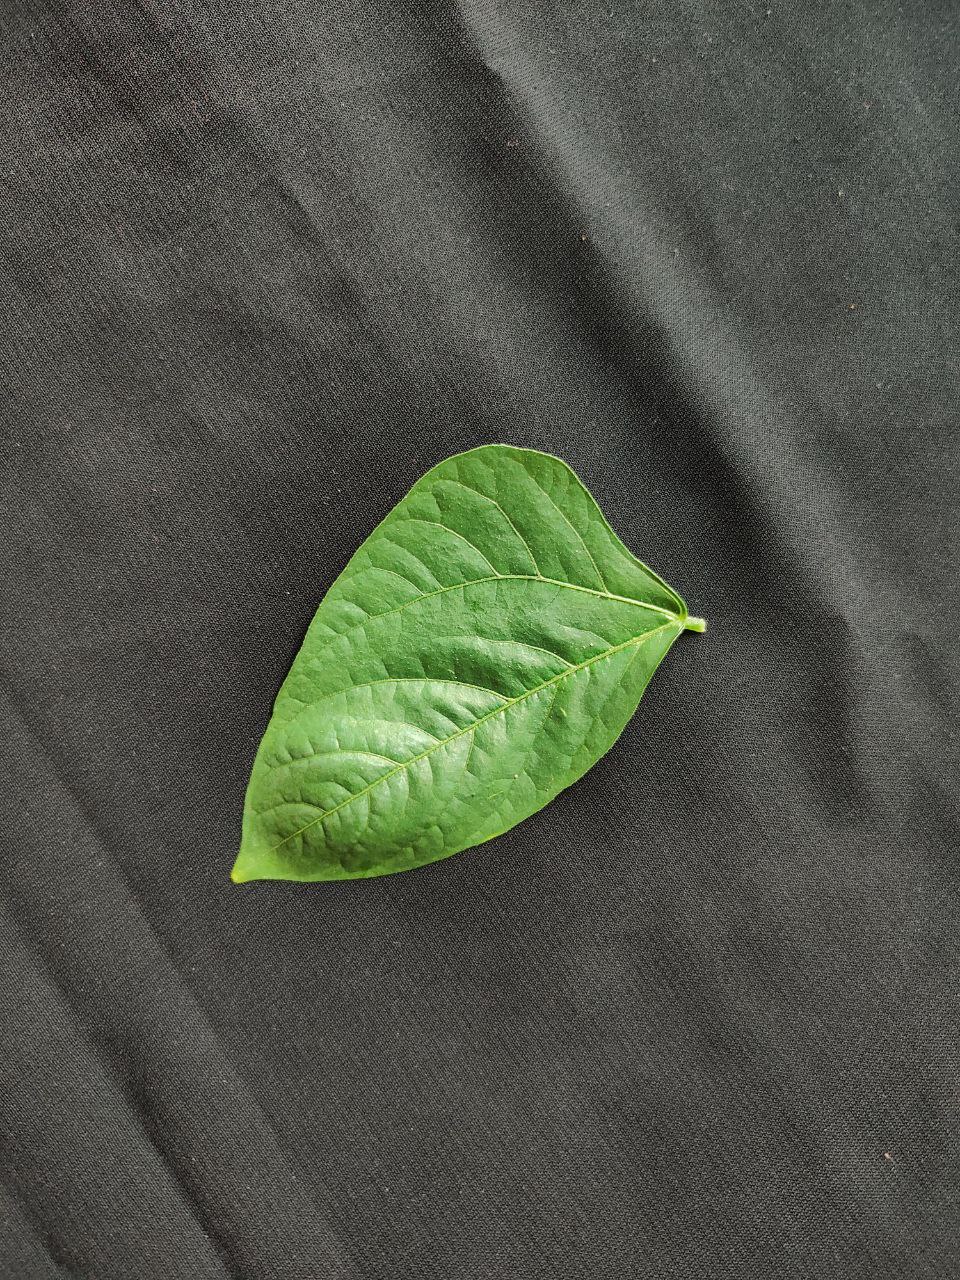
Crop: cowpea
Leaf condition: Fresh Leaf